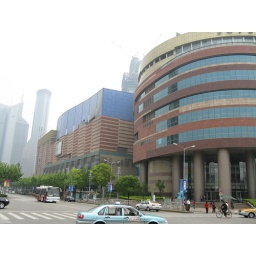
Just a random building we passed by on the way towards the river